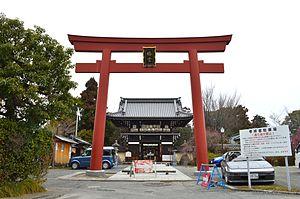
L'Umenomiya-taisha est un sanctuaire shinto situé dans l'arrondissement d'Ukyō-ku à Kyoto au Japon.